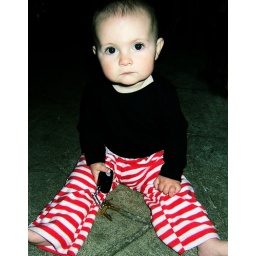
One more shot of cutie Lillian in her candy cane striped pants